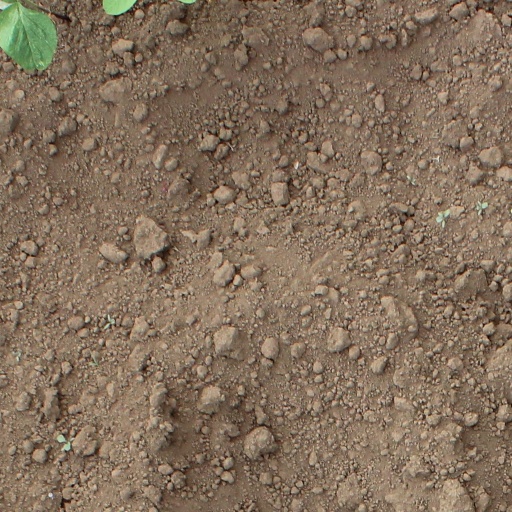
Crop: soybean